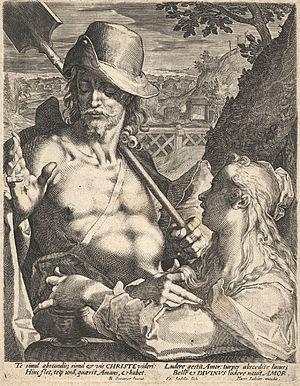
Le maniérisme du Nord est la forme de maniérisme dans les arts visuels au nord des Alpes entre le XVIᵉ et le début du XVIIᵉ siècle.